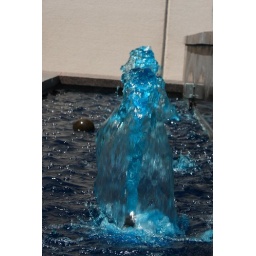
The fountain near the Victoria County courthouse building - the water has been dyed blue - it just doesn't look right.